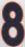
Number: 8